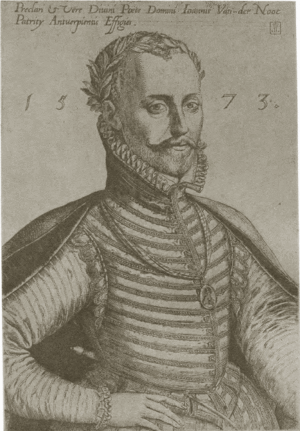
Jon[c]ker Jan Baptista van der Noot, né en 1536-1537 ou 1539 à Brecht dans la ferme seigneuriale de Pulle et mort entre 1595 et 1601 à Anvers, est un poète qui écrivait en néerlandais et en français. Sa devise était Tempera te tempori.
Grégoire Treschault ou Treshaut, Gregorio ou Gregorius Trehou ou Trechove[n], né vers 1540 à Antoing et décédé en 1619 à Elseneur, est un compositeur et musicien danois originaire des Pays-Bas méridionaux.
Sont mentionnés ci-après les Lignagers de Bruxelles sous l'Ancien Régime, ou en d'autres termes des personnes qui exercèrent des fonctions réservées aux Lignagers ou qui firent reconnaître officiellement leur qualité lignagère, ainsi que, pour l'époque contemporaine, leurs descendants tels que répertoriés dans les Filiations lignagères contemporaines collationnées et éditées par l'Association Royale des Descendants des Lignages de Bruxelles.